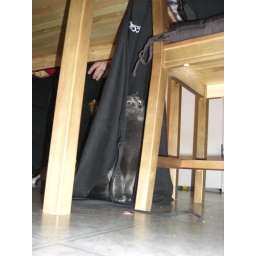
Loki (my grey cat) playing under an Apron at the kitchen table